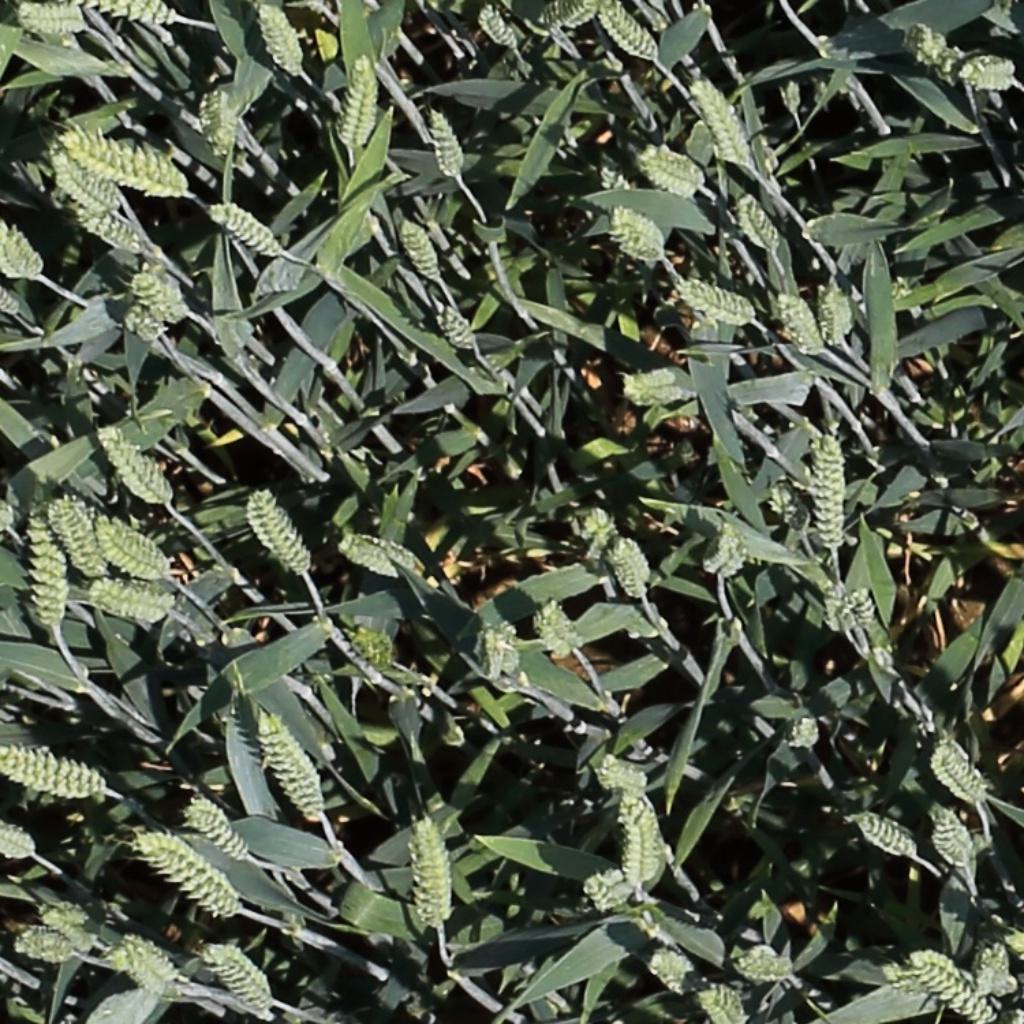
Country: Switzerland
Location: Usask
Wheat development stage: Filling